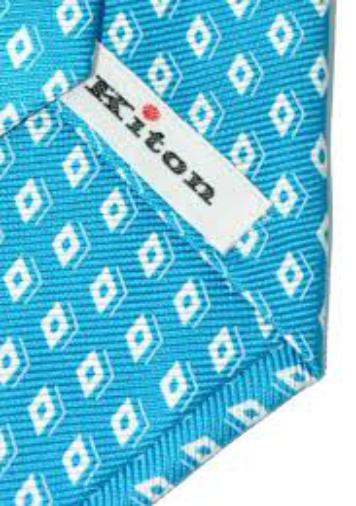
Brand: Kiton
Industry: Clothes